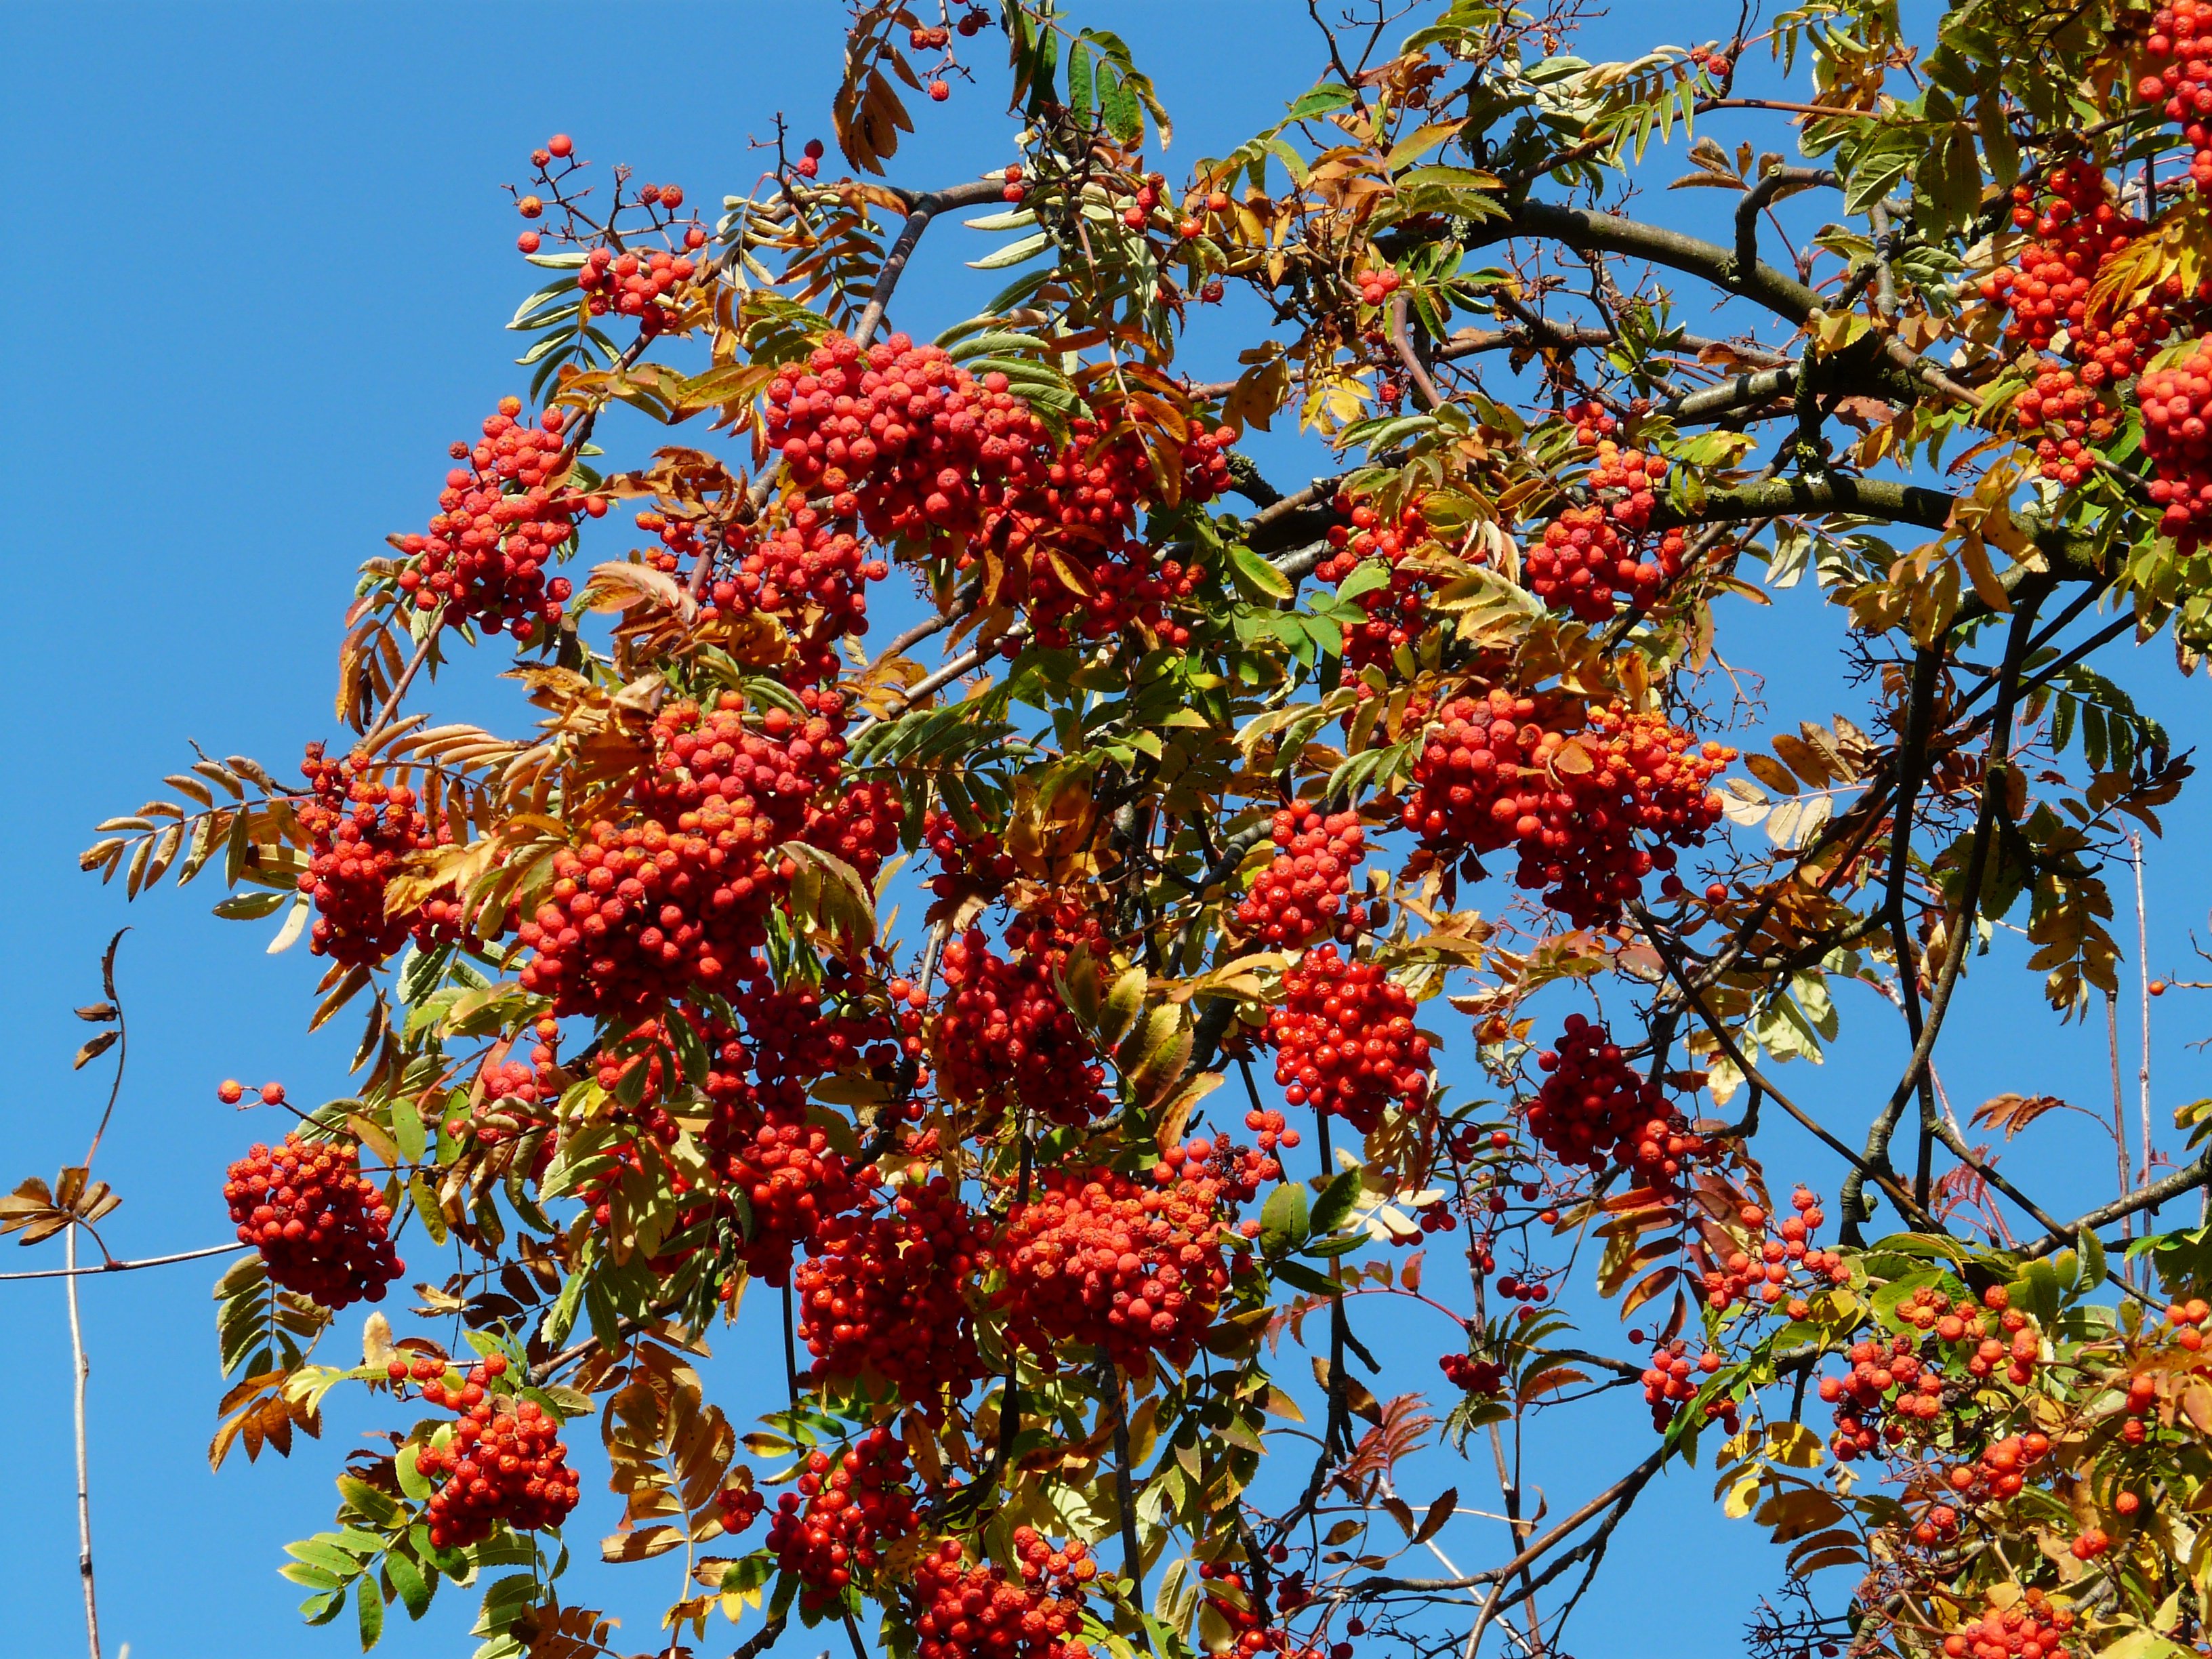
tree, branch, plant, leaf, flower, red, evergreen, autumn, botany, ash, flora, season, maple tree, deciduous tree, shrub, fruits, rowan, mountain ash, sorbus, flowering plant, haw, woody plant, land plant, sorbus aucuparia, pyrus aucuparia, healing effects